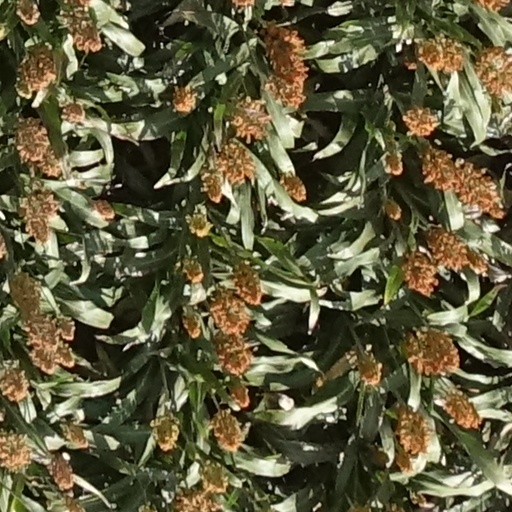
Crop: sorghum